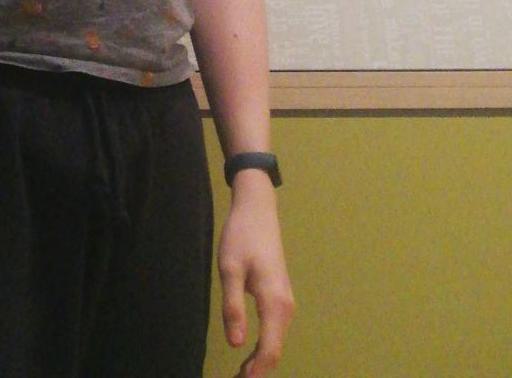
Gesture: no_gesture